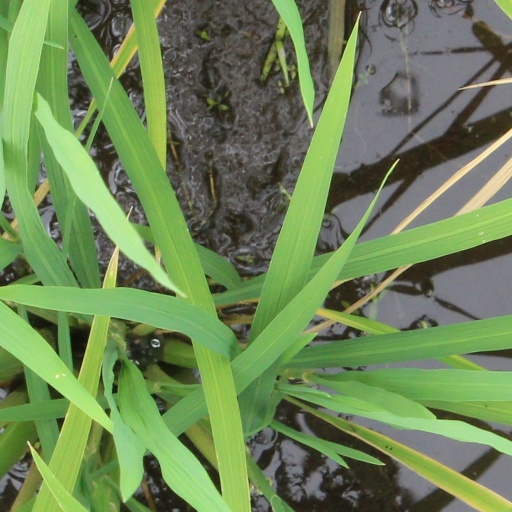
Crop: rice